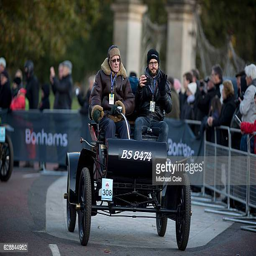
automobile make at the start